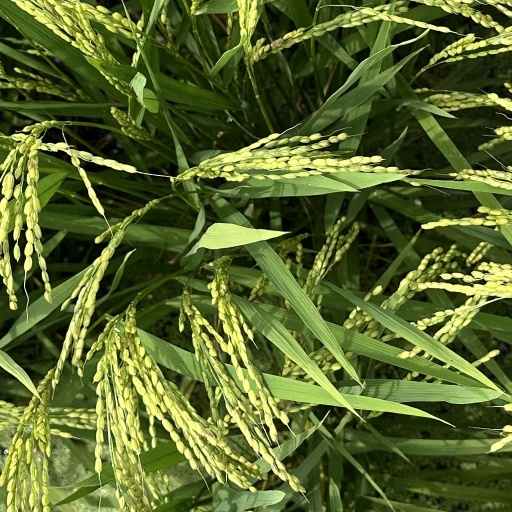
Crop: rice